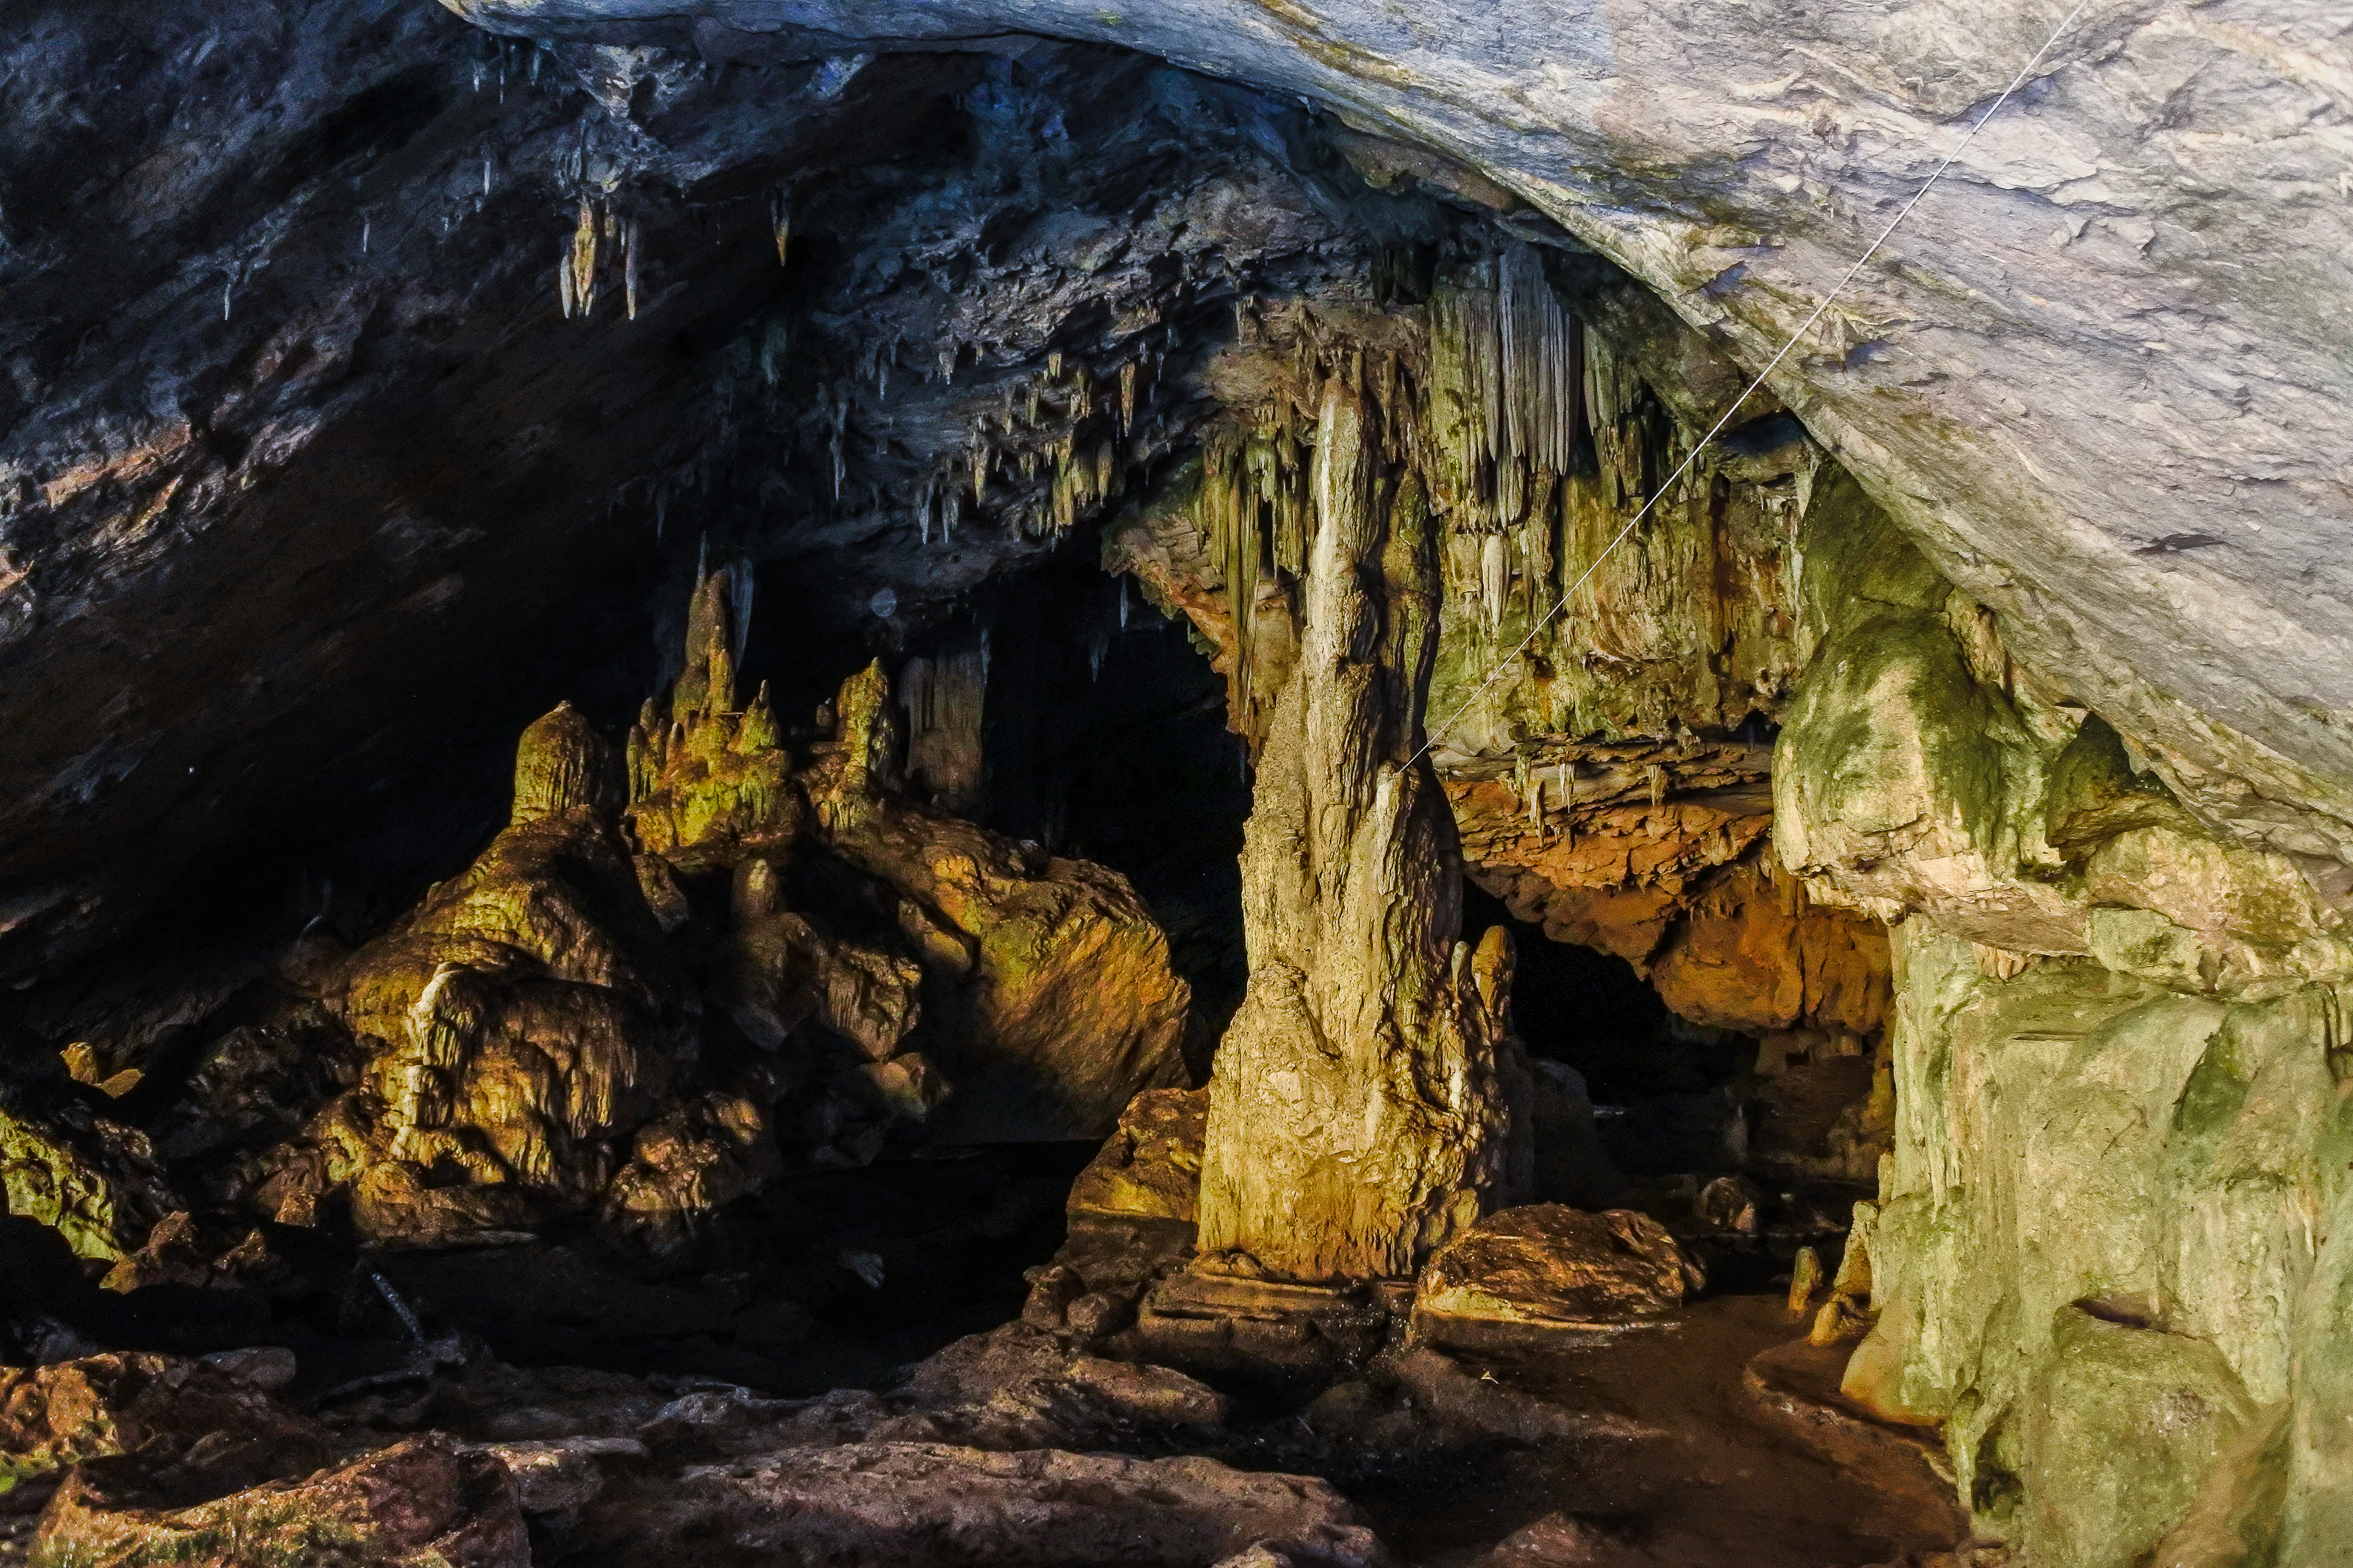
lod, tourism, geology, inside, scenic, sun, interior, lot, rock, amazing, beautiful, mountain, limestone, tham, walking, thailand, dark, pai, cave, famous, green, natural, nature, asia, stalagmite, people, water, lifestyle, stone, adventure, mae hong son, outdoor, attraction, light, underground, background, person, stalactite, backpack, fish, sunset, silhouette, river, travel, landscape, formation, speleothem, geological phenomenon, erosion, intrusion, coastal and oceanic landforms, bedrock, igneous rock, outcrop, Lava cave